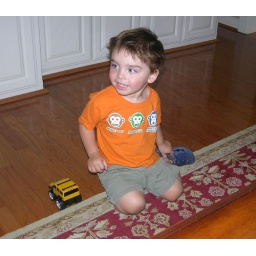
Sam in his monkey shirt